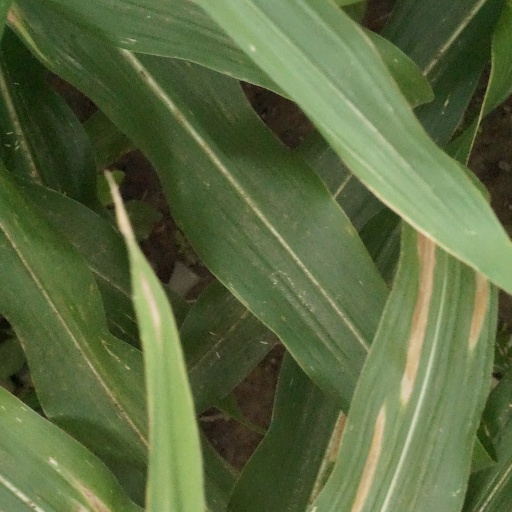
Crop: maize; corn